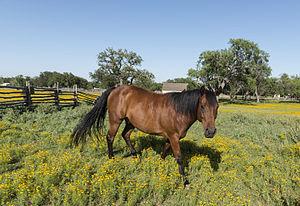
Carol McKinney dite Carol M. Highsmith est une photographe, auteure et éditrice qui a photographié dans tous les États des États-Unis, aussi bien dans le district de Columbia qu'à Porto Rico.